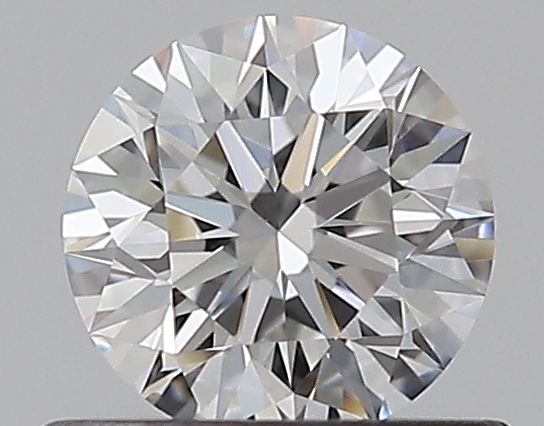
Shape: round
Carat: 0.5
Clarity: VS1
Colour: E
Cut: EX
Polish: EX
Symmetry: EX
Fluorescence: N
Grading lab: GIA
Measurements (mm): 5.06 x 5.09 x 3.19